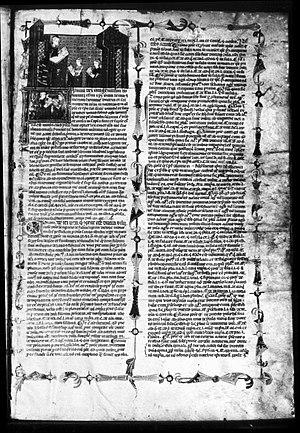
Pierre d'Ailly, né à Compiègne en 1351 et mort à Avignon le 9 août 1420, est un cardinal français fort influent de son temps et un auteur universitaire prolifique.